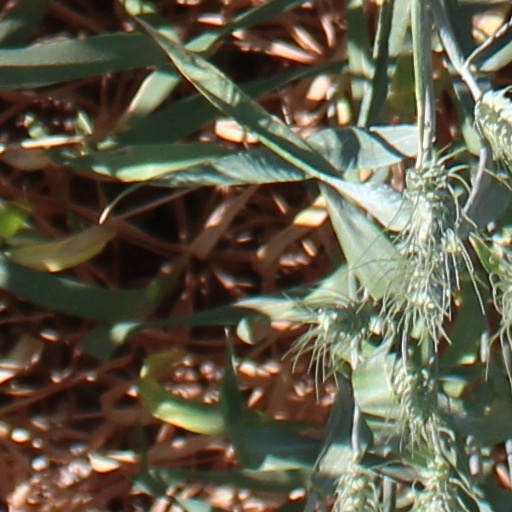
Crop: wheat